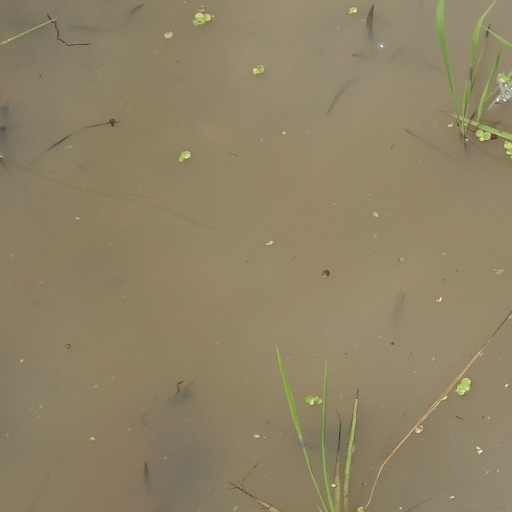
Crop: rice